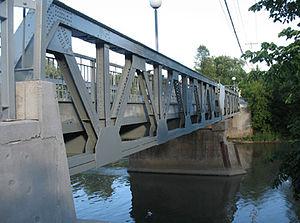
Pont Scott, Rivière Saint-Charles dans le quartier Saint-Sauveur à Québec, (Québec), Canada.
Le pont Scott, qui enjambe la rivière Saint-Charles, est situé dans la ville de Québec.